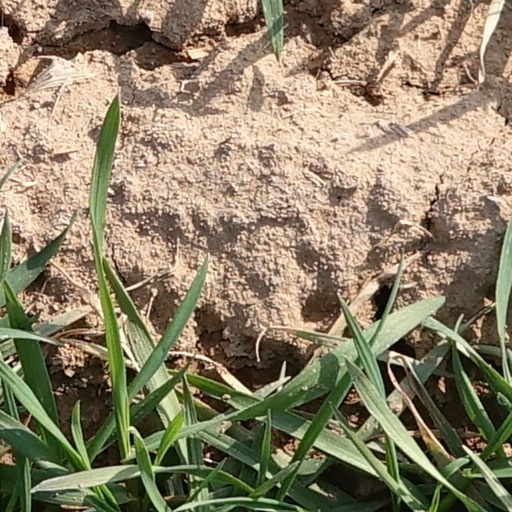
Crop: wheat